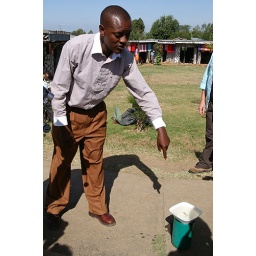
Let op de draairichting van de stokjes in het water